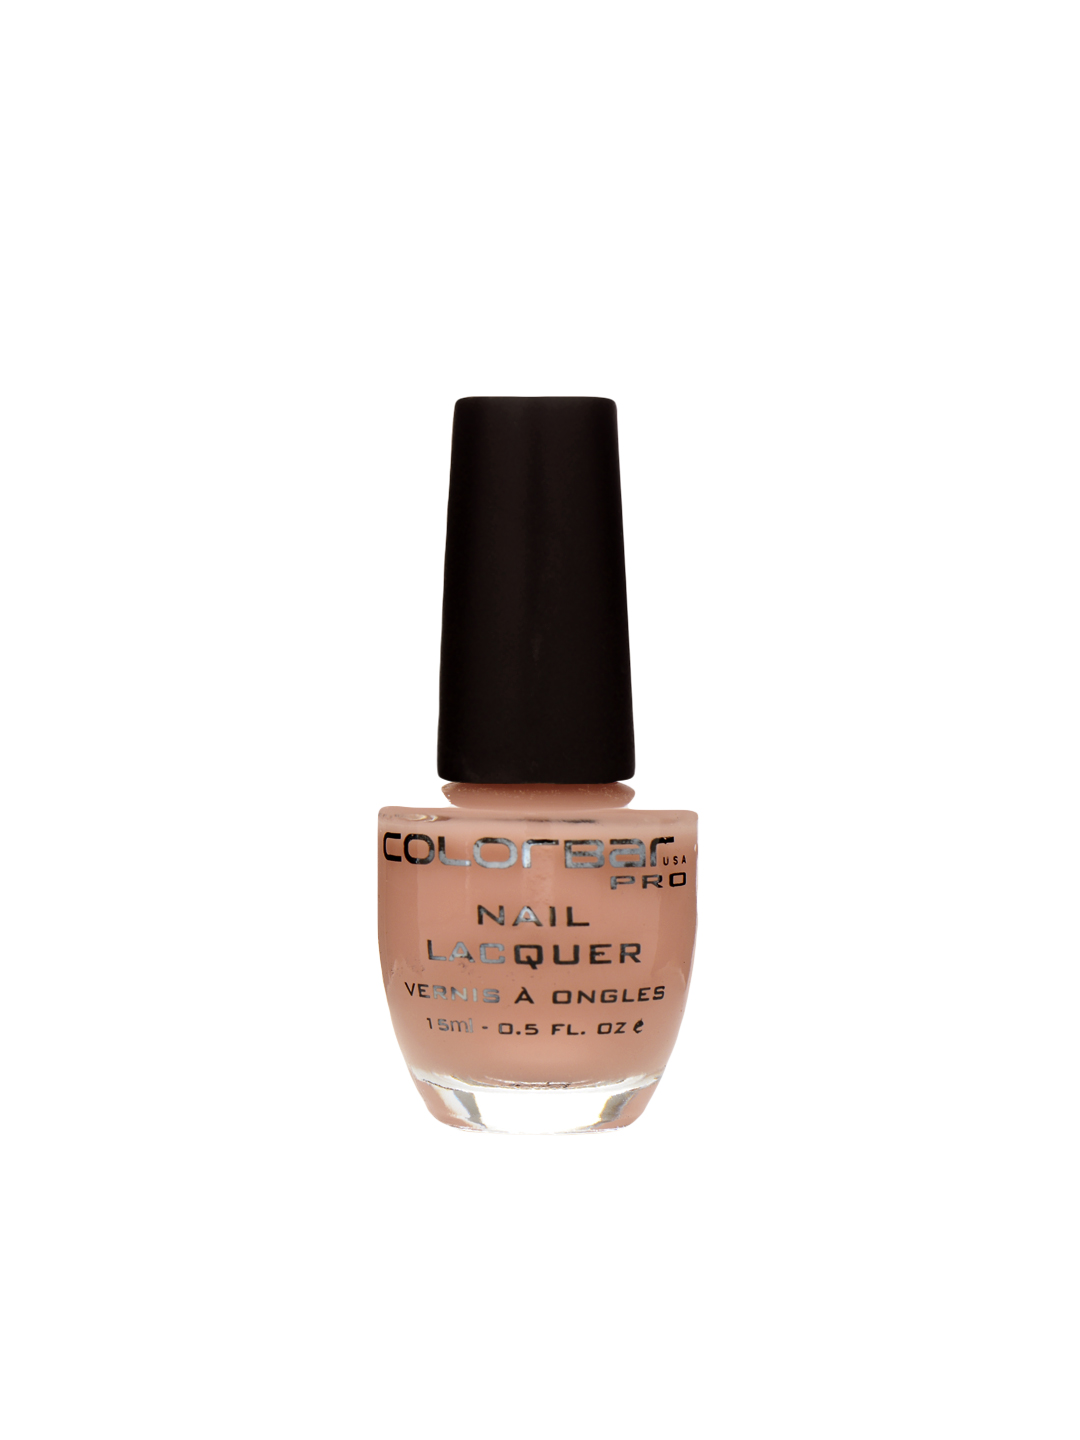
Colorbar Pro Flirt Nail Lacquer 013
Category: Personal Care / Nails / Nail Polish
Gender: Women
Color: Brown
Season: Spring 2017
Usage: Casual